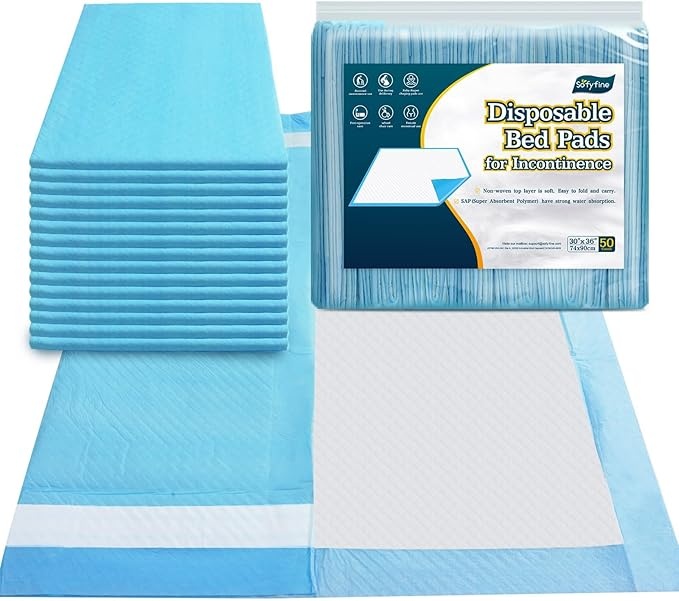
100 Count Bed Pads 30"x36" (No Adhesive Strip) Thicken Adults Incontinence Underpads Disposable, Heavy Duty Absorbent Chucks Waterproof, XL Extra Large Puppy Pee Training Pad
About This Two Adhesive Strips Keep Pads Stay in Place: Adhesive strips can stick firmly and keep the pads stay in place. Only 30"x36" [10,25,50 Pads] have the adhesive strips. 100 Count DO NOT have the adhesive strips Enhanced Absorption Capacity by 15%: Our premium bed pads with 6 layers can lock in large amount of liquid instantly. With advanced absorbent core and polymer(SAP), the heavy duty pads realize 3 Seconds flash dry absorbs without swelling or disintegrating Ultimate Comfort: Superior moisture and odor control ensure lasting dry and comfort to improve sleep, protecting from rashes.Strong PE back film is 100% leakproof and waterproof. No worry about water penetration or leakage Premium Hypoallergenic Material: Made with high quality material, our disposable bed pads are soft and smooth, 100% free from scent, dyes, chemicals and latex, which can effectively reduce friction and damage to sensitive skin Maximum Materrss Protection:XL Large size of 36"x30"(90x76 cm)can provide maximum protection for both kids and adults.The huge pad can be spread over half a bed and cover whole sofa.Fit anywhere.One pad is enough for whole night use Overview Brand : SOFYFINE Material : Cotton Age Range (Description) : Adult, Kid, Elderly, Baby, Puppy Number of Layers : 6.00 Unit Count : 100.0 Count
Brand: SOFYFINE
Category: Health & Beauty > Health Care > Incontinence Aids > Bed Pads